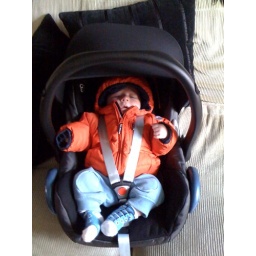
Stan in his car seat